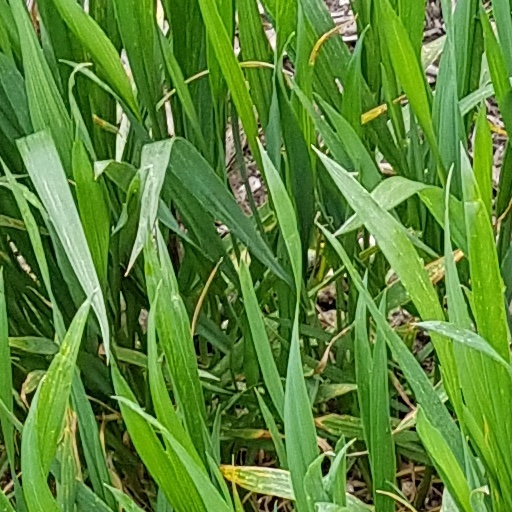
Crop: wheat